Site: brandenburg
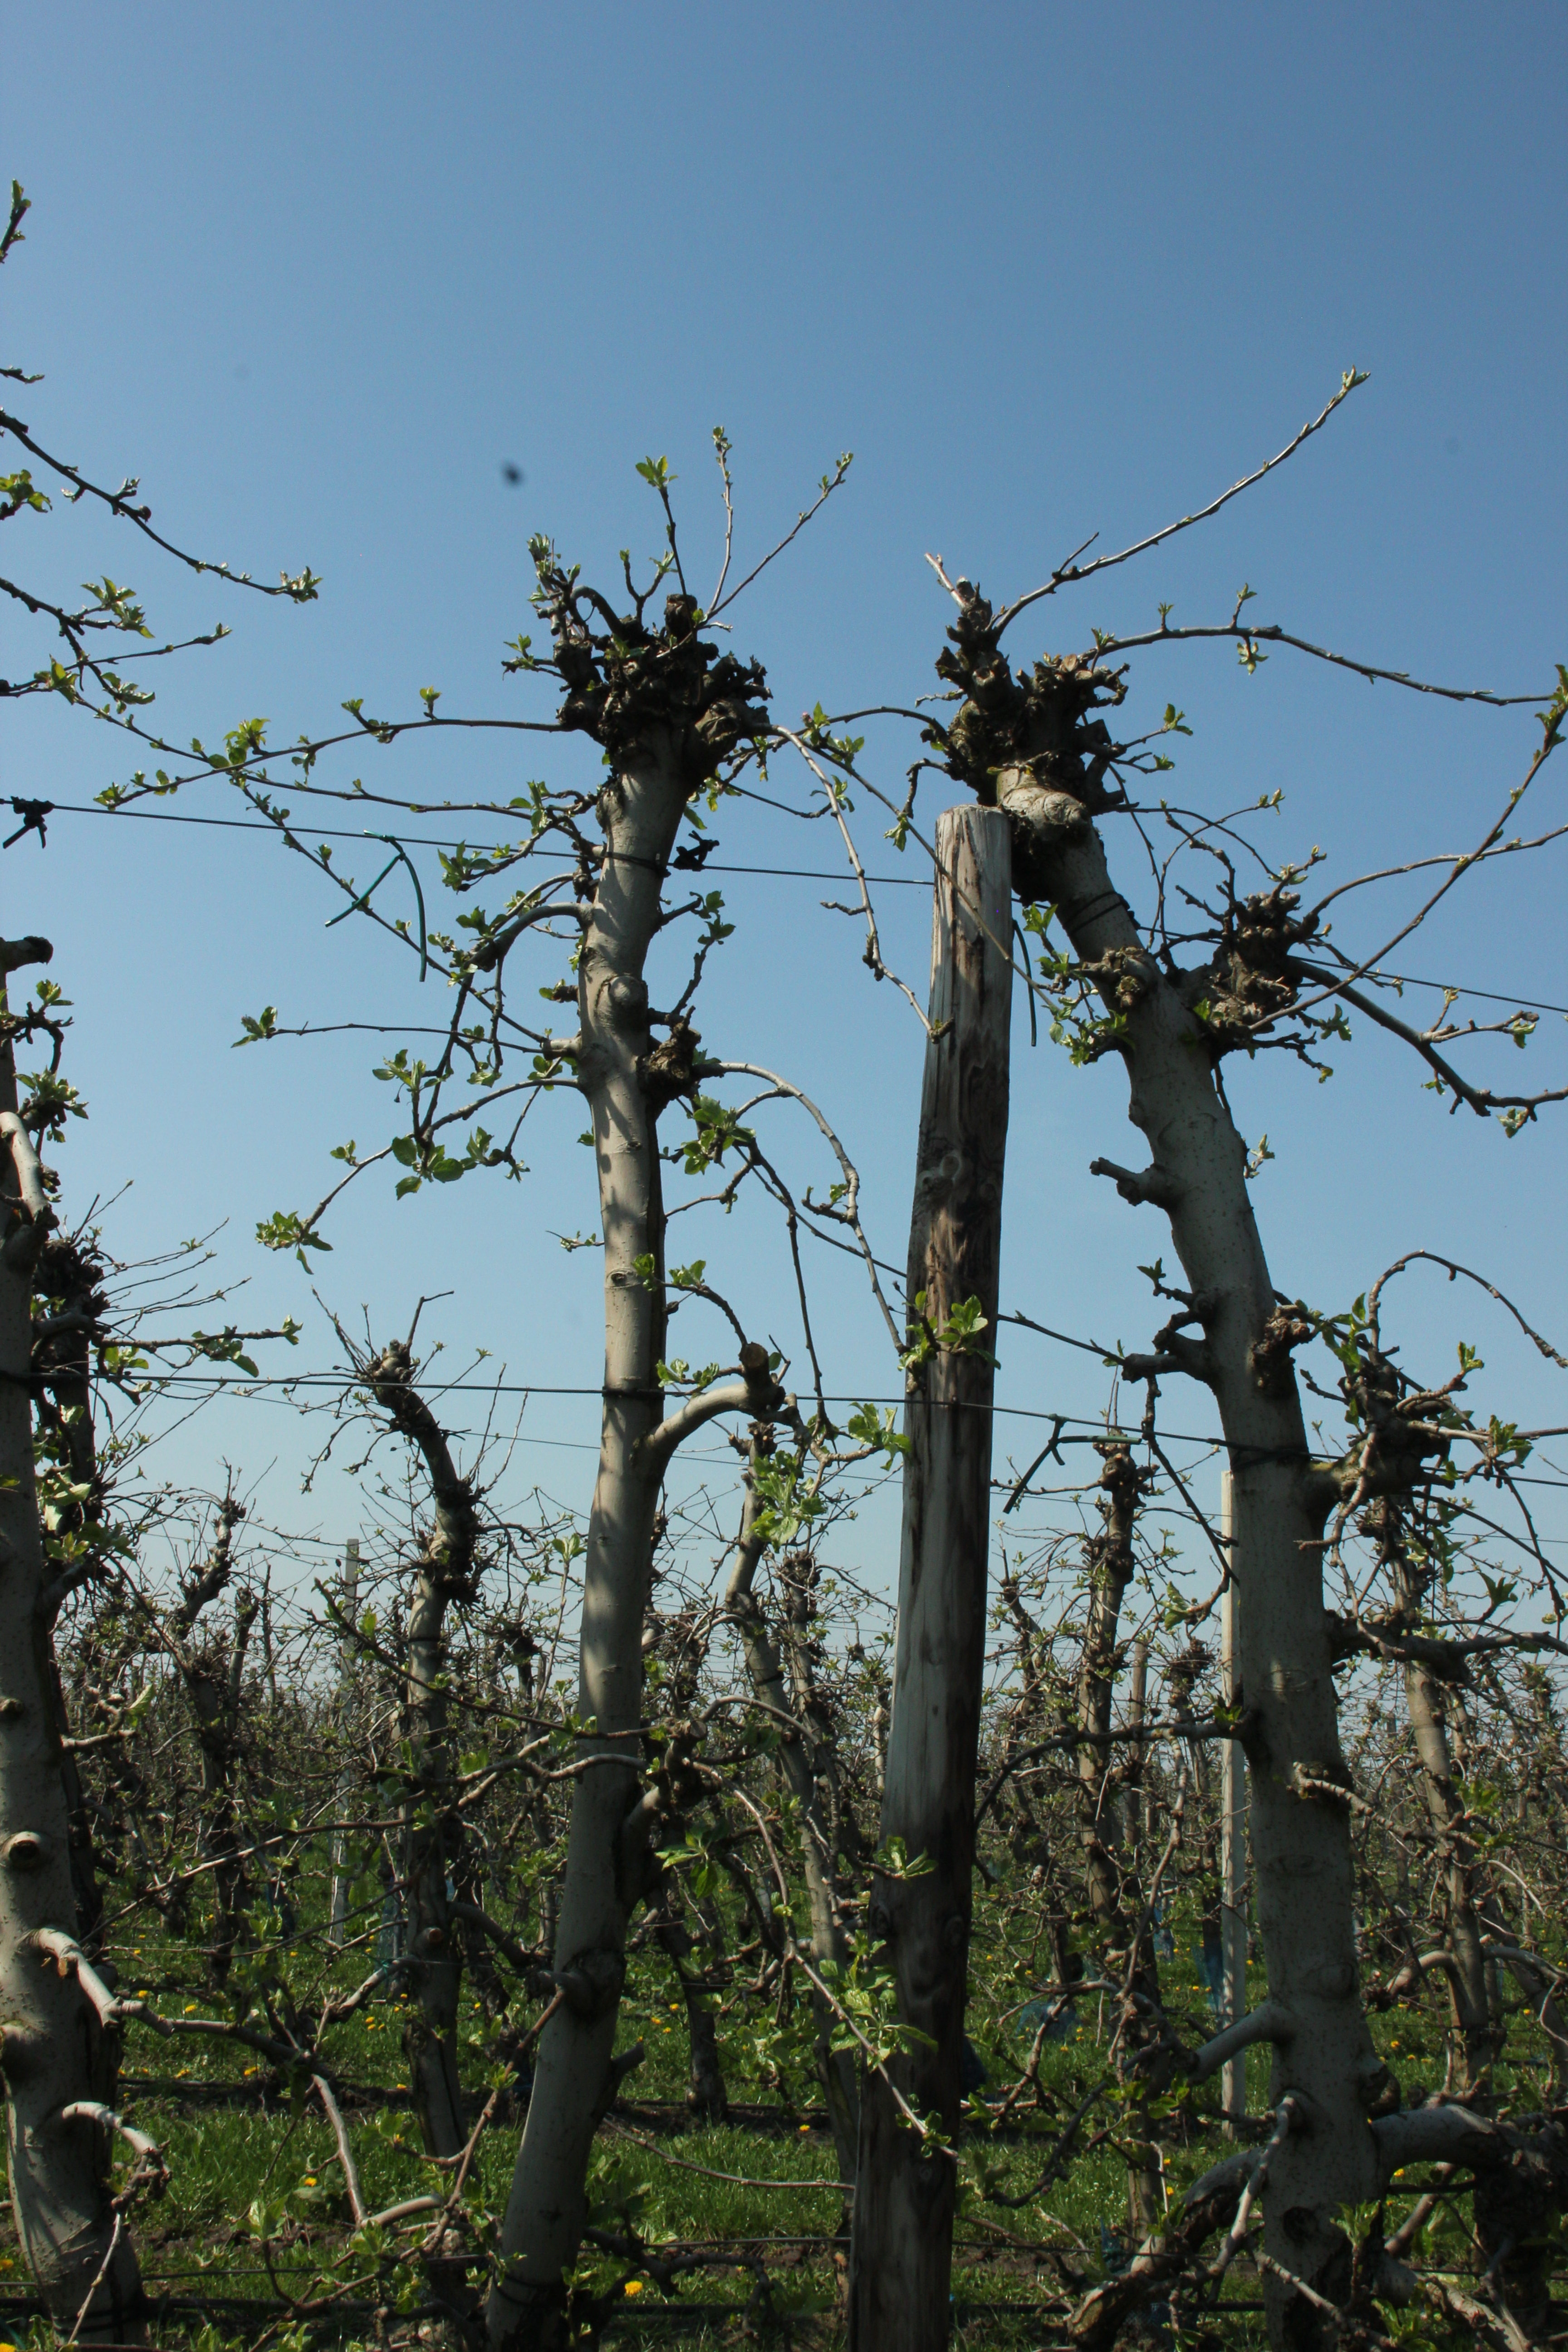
Growth stage (BBCH 56): Inflorescence emergence